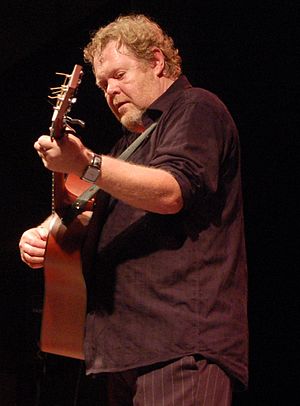
Sebastian (musiker)
Sebastian på Tønderfestivalen 2006.
Knud Torben Grabow Christensen eller Sebastian er en dansk sanger, musiker og komponist.